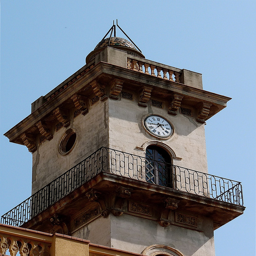
looking up at a clock tower with an iron railing around it
A very tall clock tower with a minty roof.
A clock tower has a balcony around it.
the top of a tower with a balcony and clock
A building with a balcony and a clock.